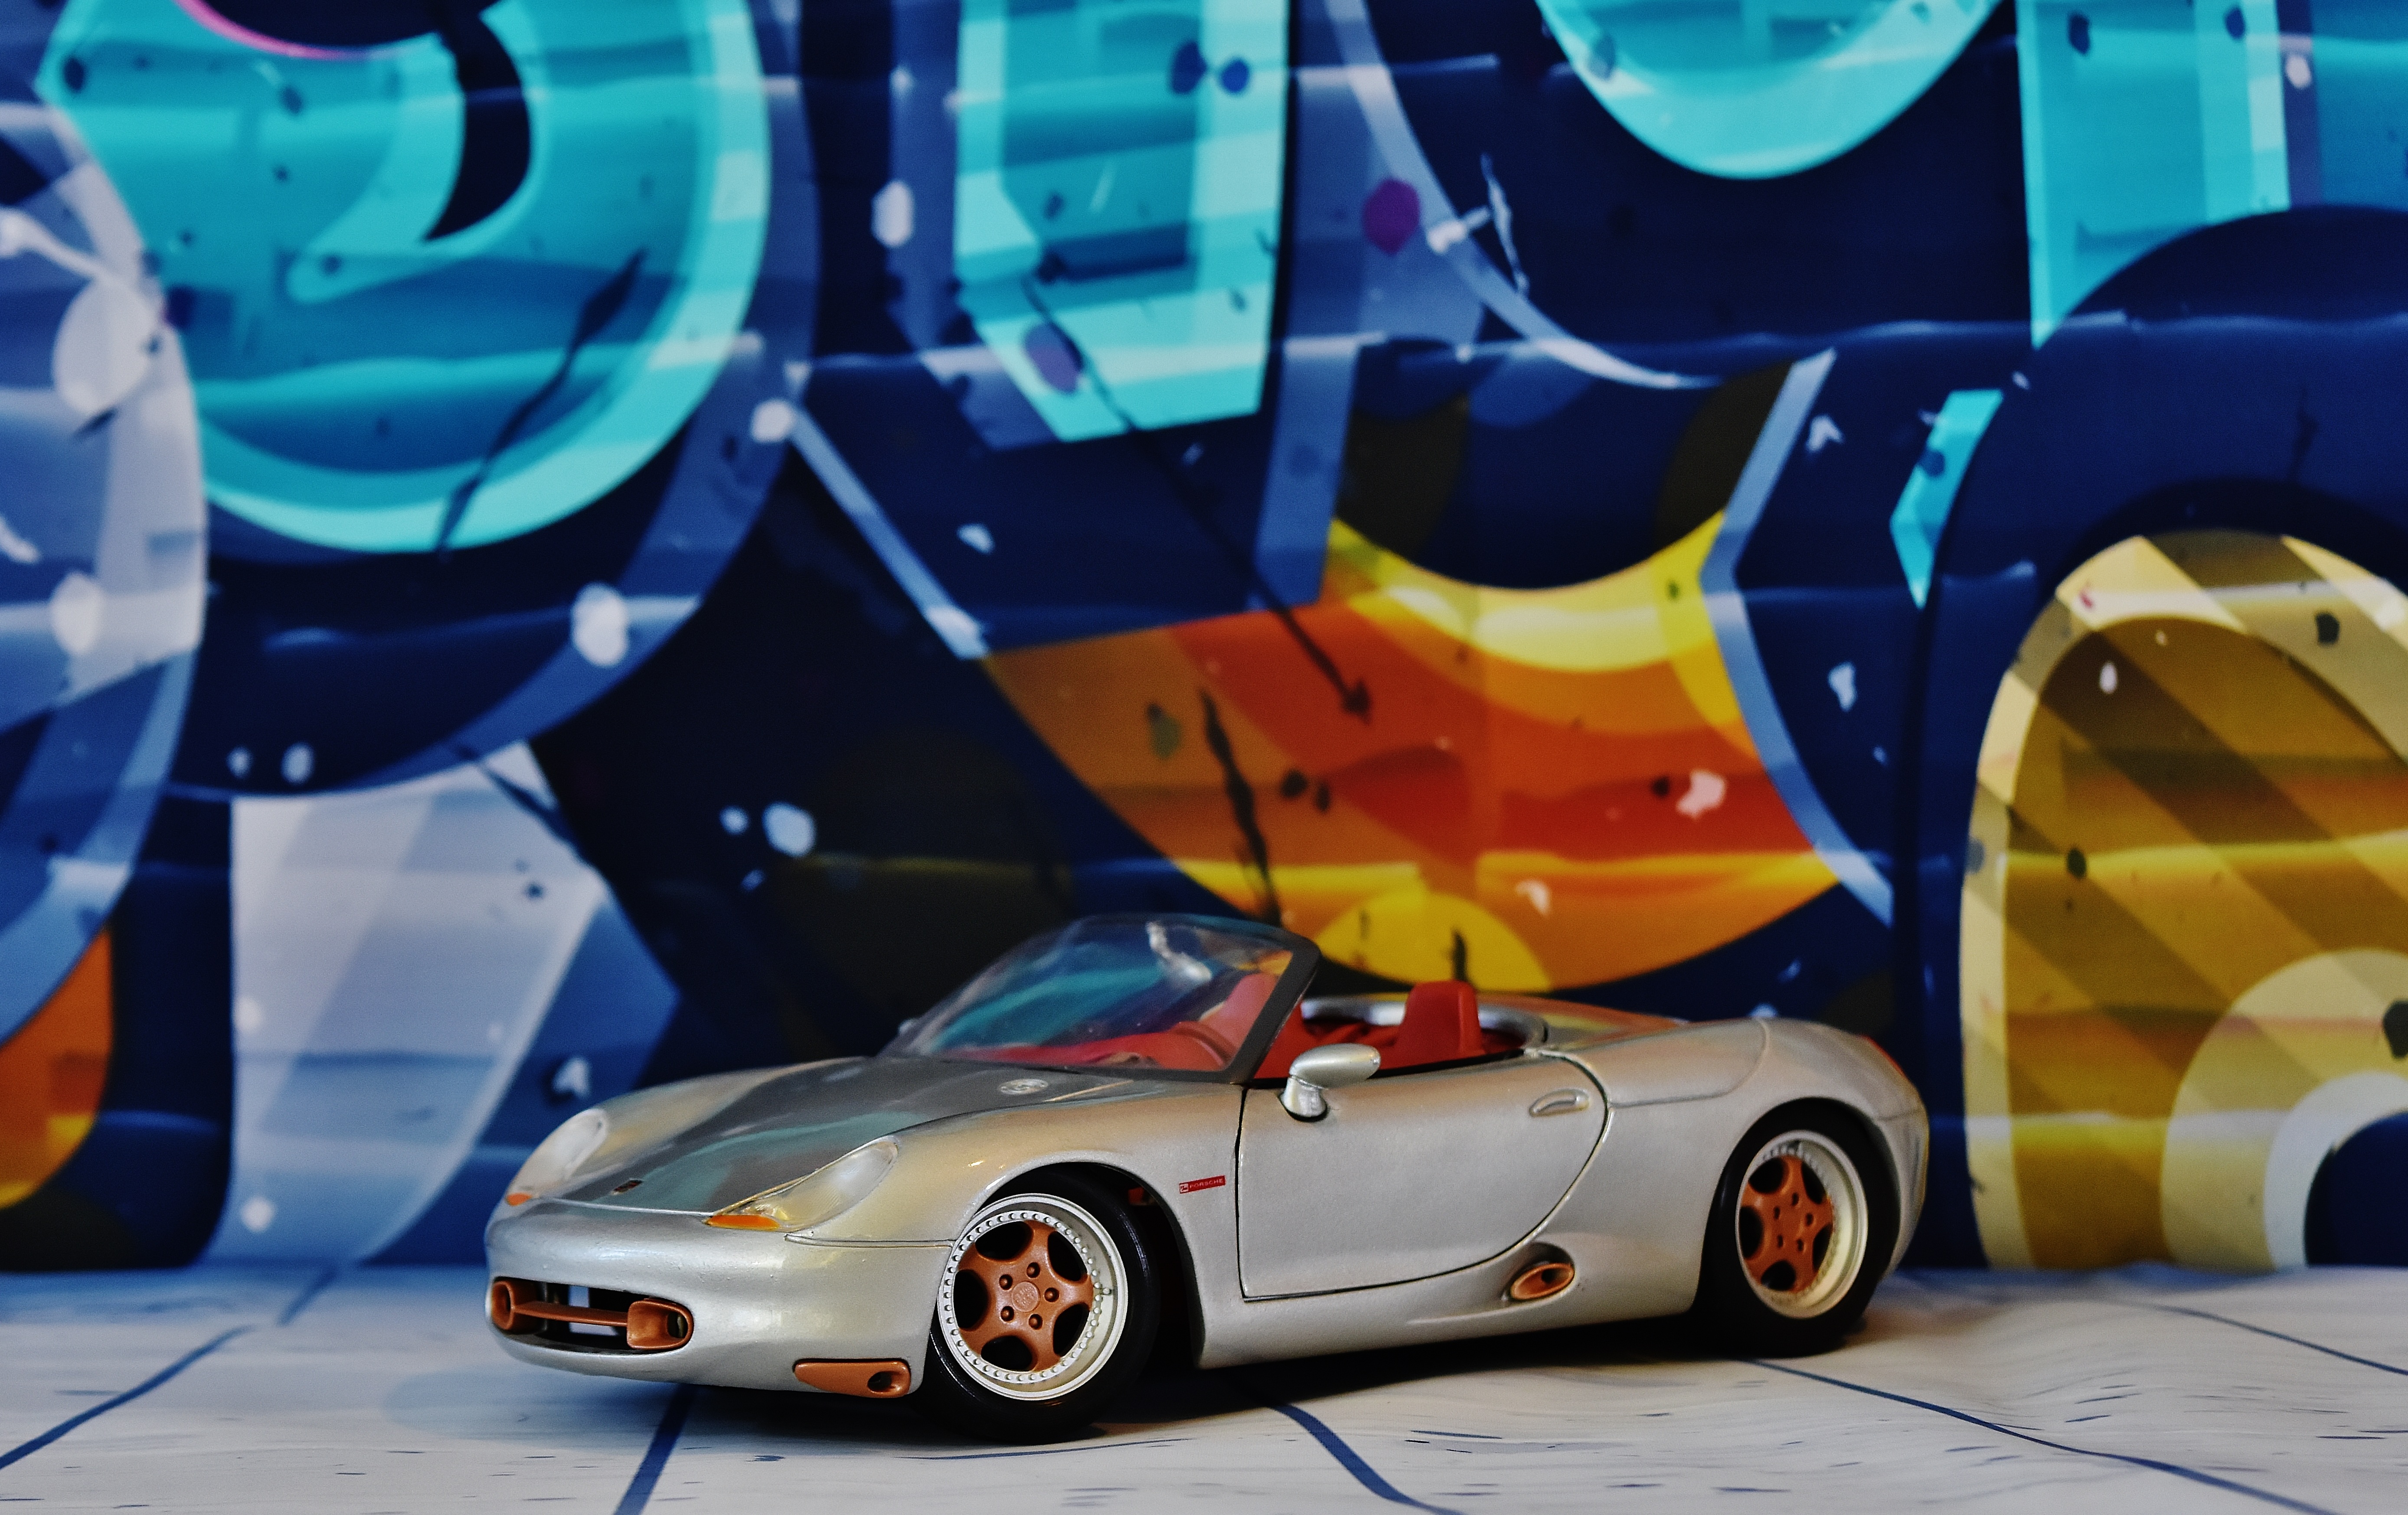
car, vehicle, sports car, supercar, sporty, silver, racing, race track, convertible, model car, auto show, land vehicle, porsche boxter, automobile make, automotive design